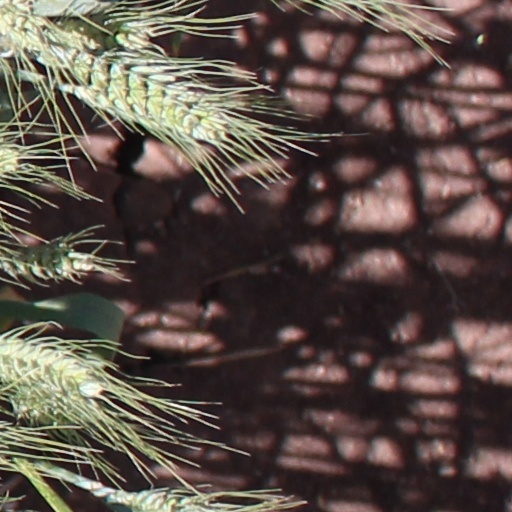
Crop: wheat